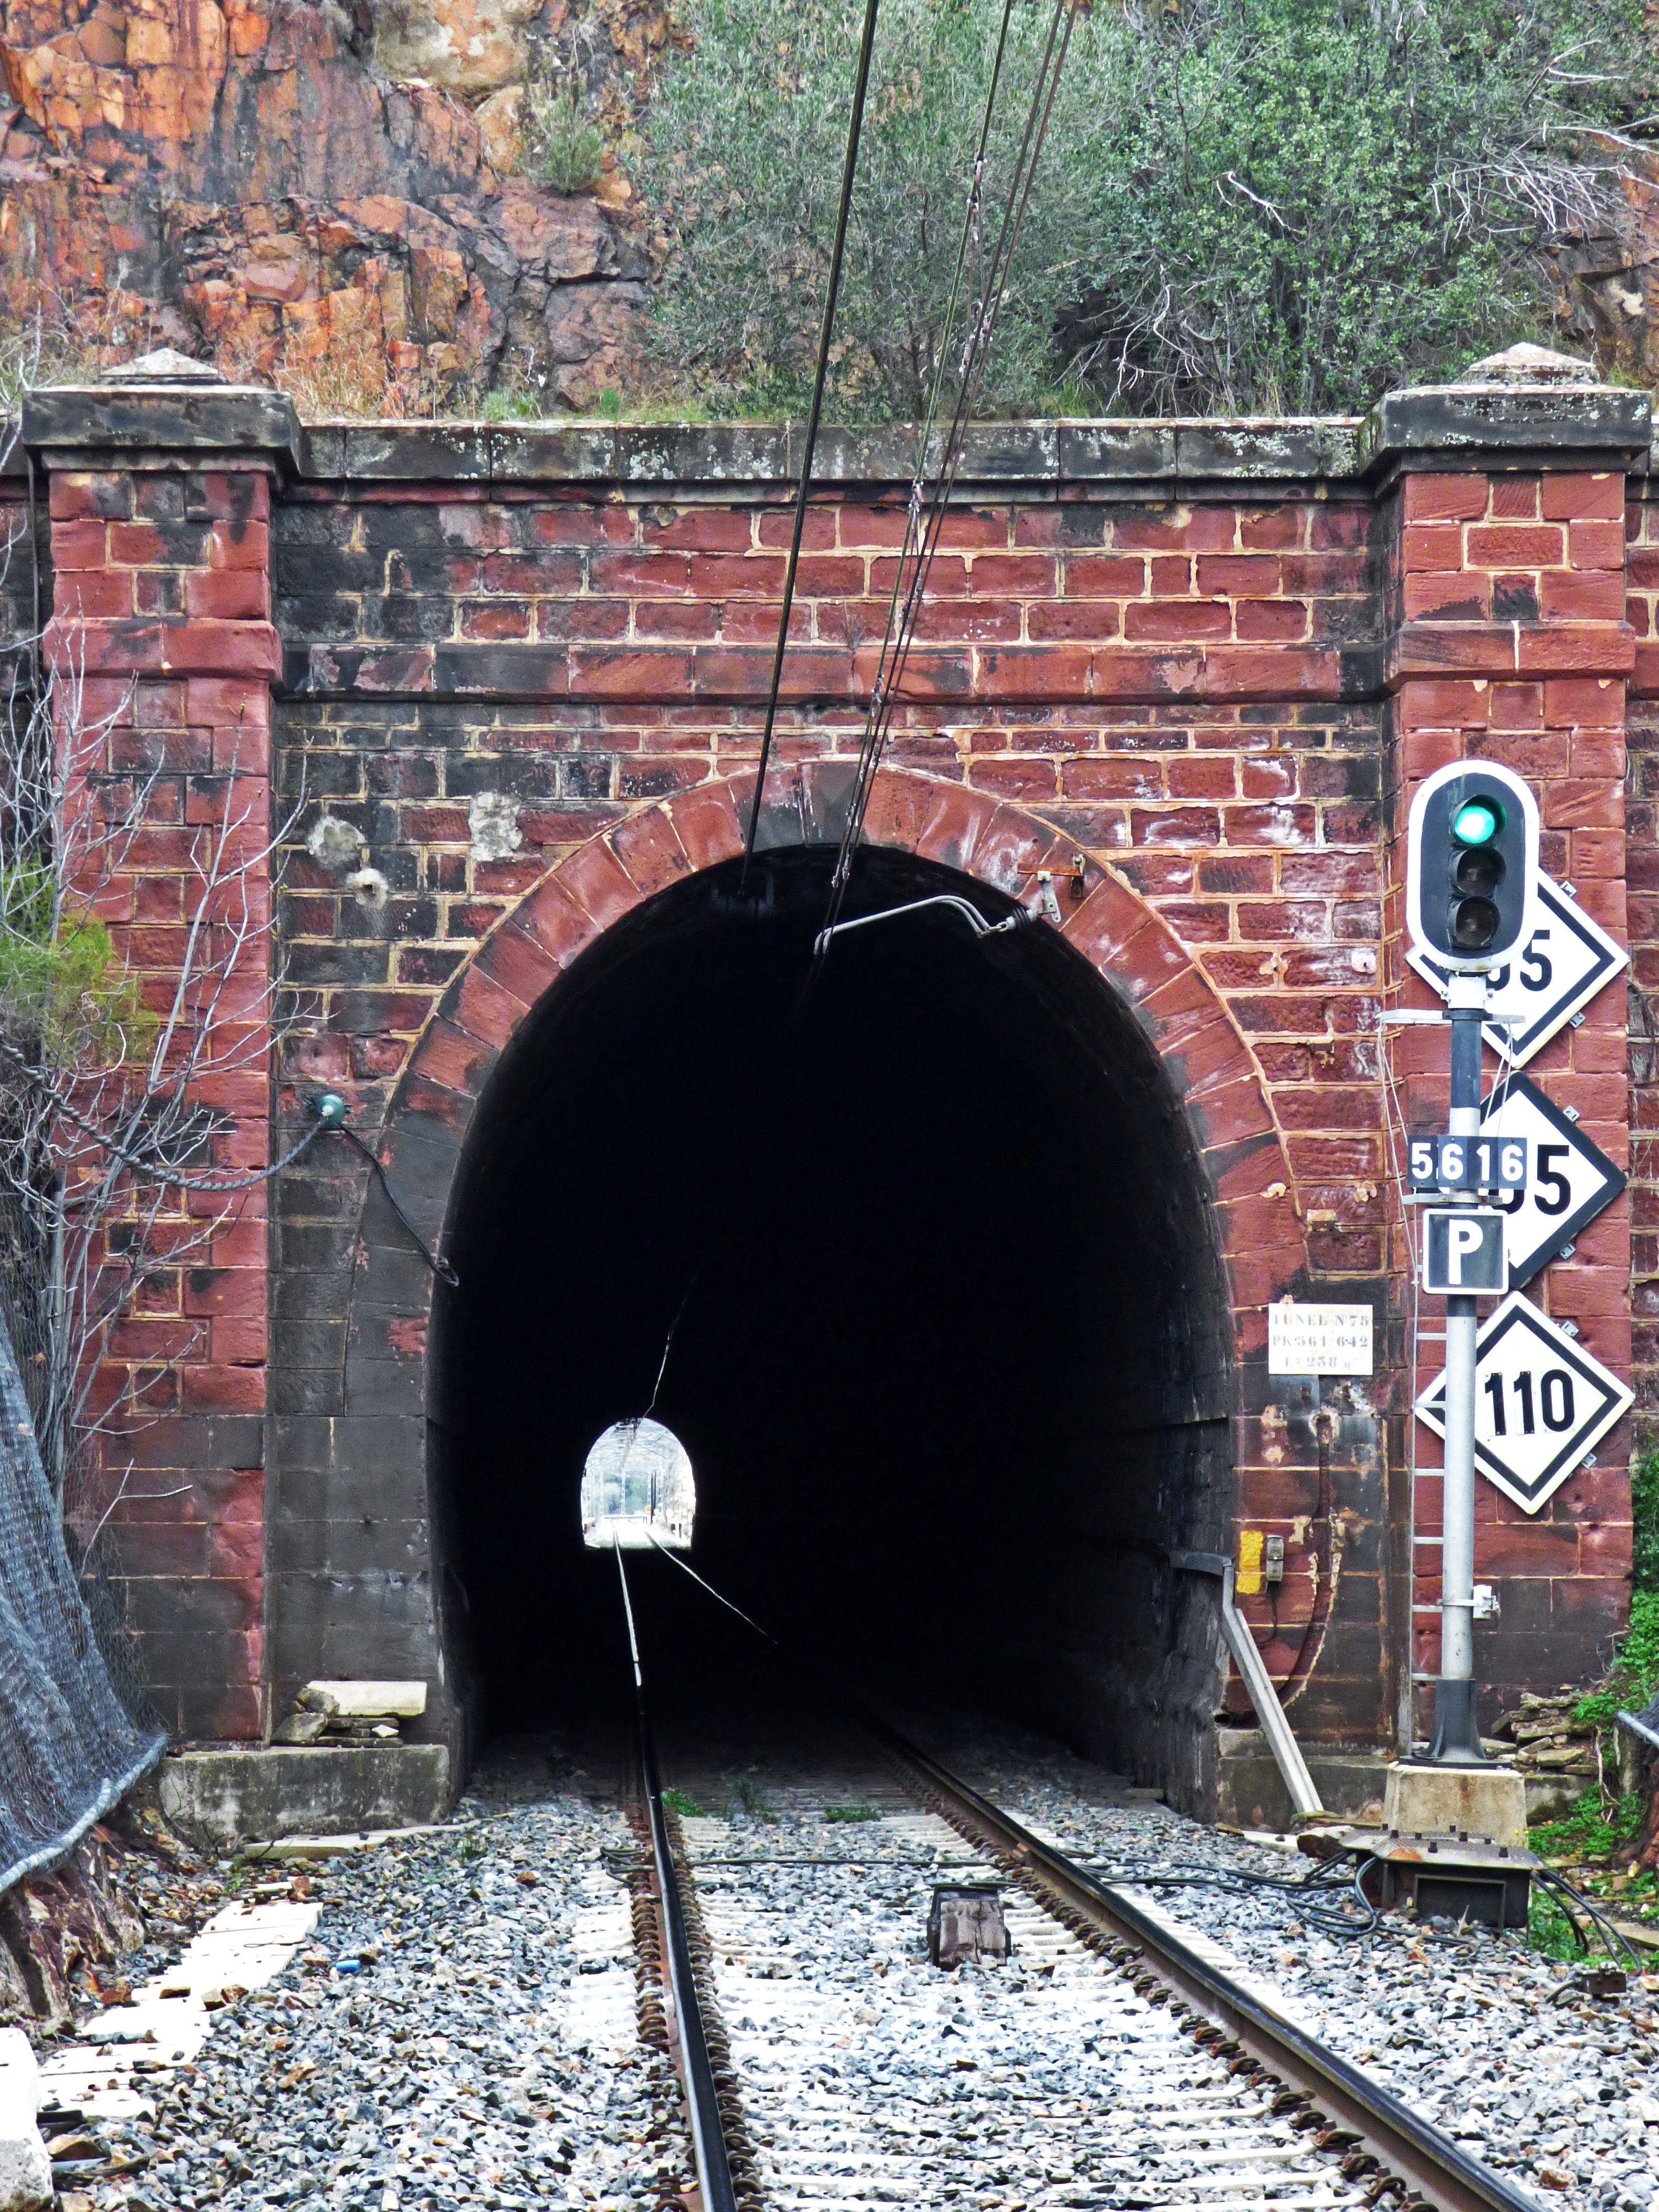
track, railway, old, wall, tunnel, transport, vehicle, waterway, engineering, infrastructure, urban area, bobeda, rolling stock